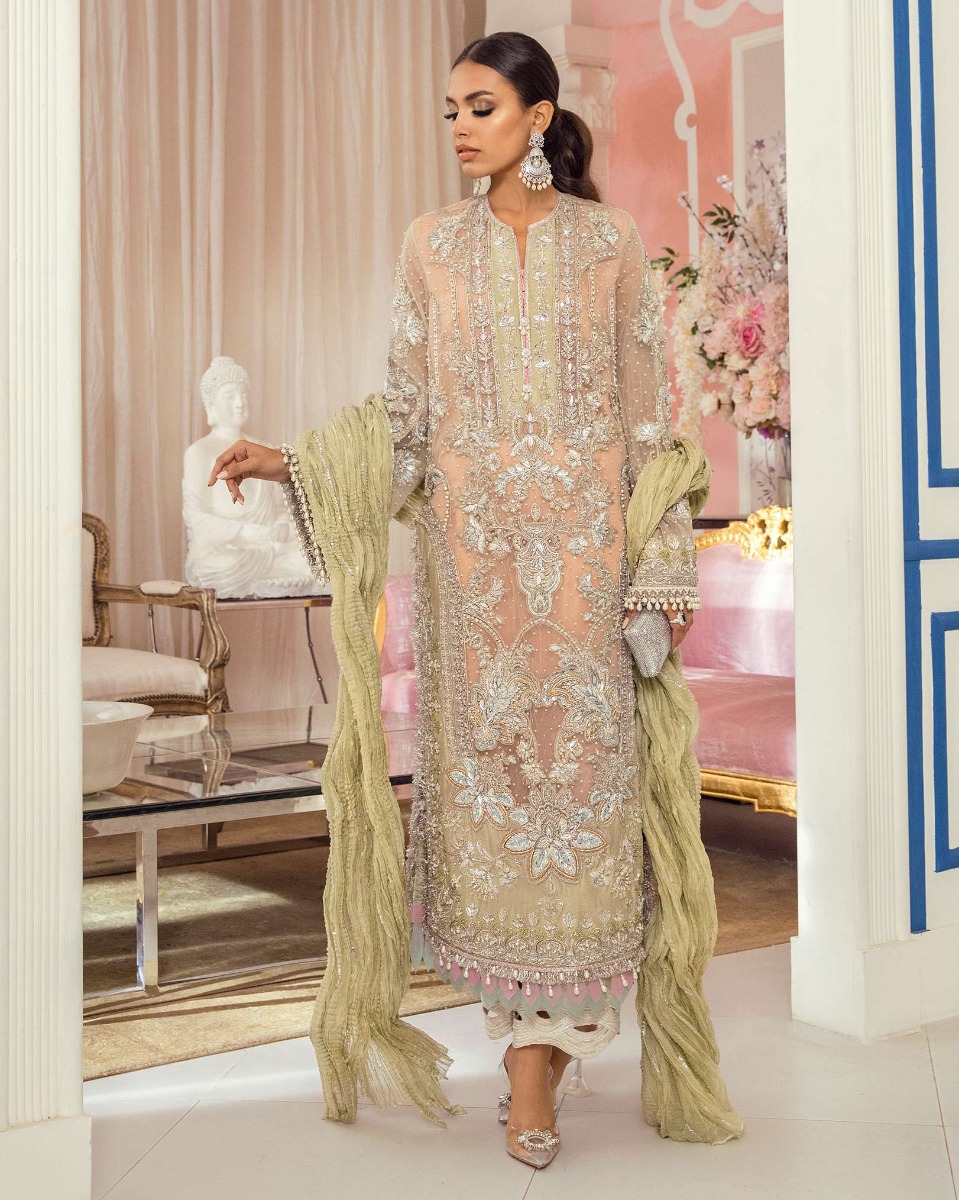
beige gold embroidered net dupatta